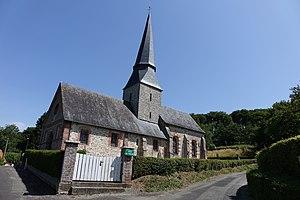
Église de Rosay, Seine-Maritime, France
Rosay est une commune française située dans le département de la Seine-Maritime en région Normandie.